Kipsigis people

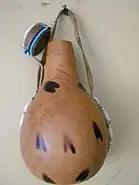
The milk gourd, a cultural symbol of the Kipsigis

A western adventurer Edgar Beecher Bronson claims to have seen a creature that he notes the Lumbwa people referred to as Dingonek. He describes it as a water creature whose features include an armadillo-like, leopard-patterned, hippo-sized back and a leopard's head with two large protruding fangs. He reports that the Lumbwa and the Wadoko peoples spoke of such a creature in the Maggori River then provides an account of his sighting of the said creature. His is the only account of such a creature.